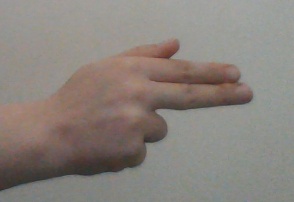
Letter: ghain